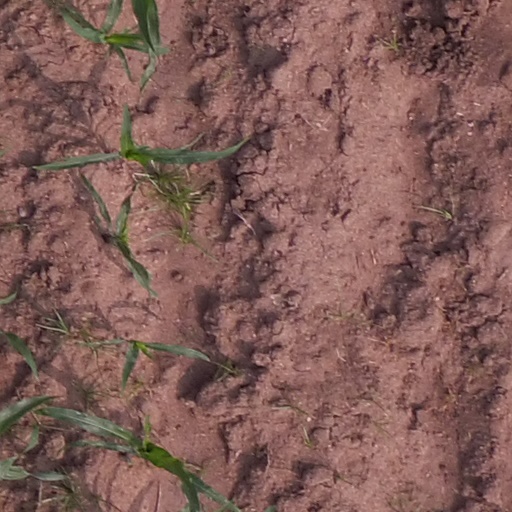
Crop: maize; corn